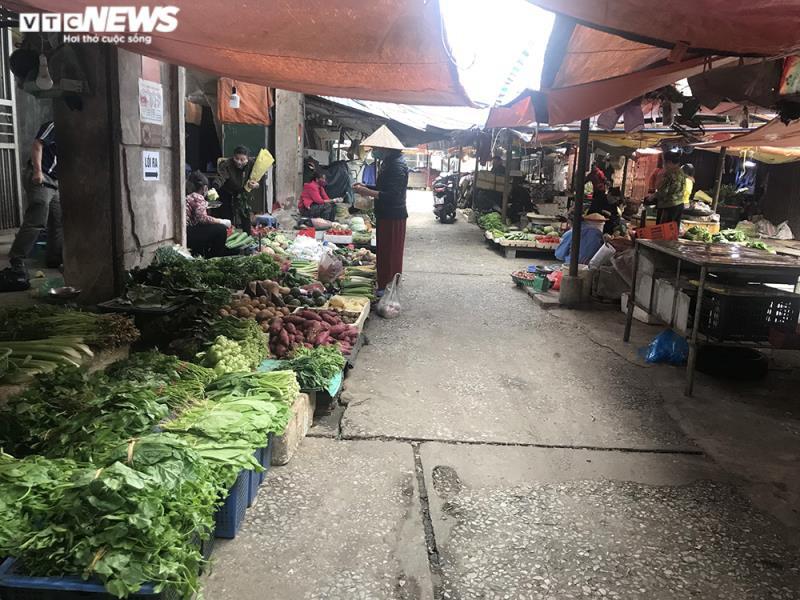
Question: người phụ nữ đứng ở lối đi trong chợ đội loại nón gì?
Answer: nón lá